Ciompi Revolt

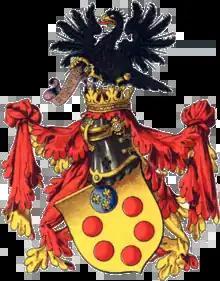
The "augmented coat of arms of the Medici, "Or, five balls in orle gules, in chief a larger one of the arms of France" (viz. "Azure, three fleurs-de-lis or") was granted by Louis XI in 1465.

At the end of August 1378, factionalism among the Ciompi and the radical persecution of enemies of the revolution, led di Lando to arrest two Ciompi leaders who had demanded constitutional reform. The next day, di Lando rode out of the palace with the standard bearer of justice and cleared the piazza of a militia from the three new guilds who were shouting "Long live the popolo minuto" and demanding the resignation of di Lando's government. The workers' militia returned and a battle for the Piazza della Signoria broke out between the Ciompi and the forces of the major and minor guilds led by the guild of butchers. The Ciompi and Sotto posti were slaughtered that day by the other guilds alongside the reformist forces under previous Ciompi leader di Lando, who also acted to crush the Eight Saints who were attempting to challenge his power in government. This day has been named one of the bloodiest in Florentine history.